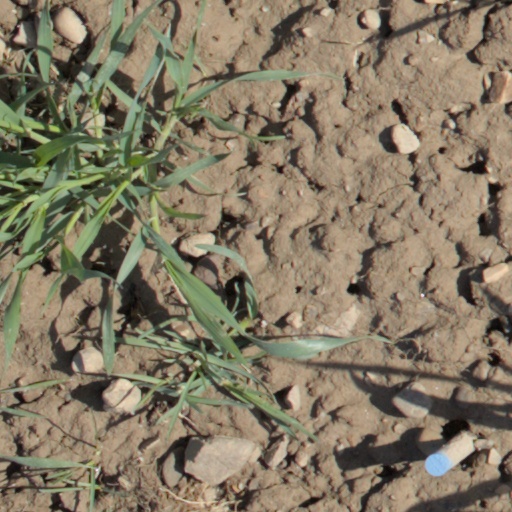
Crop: wheat